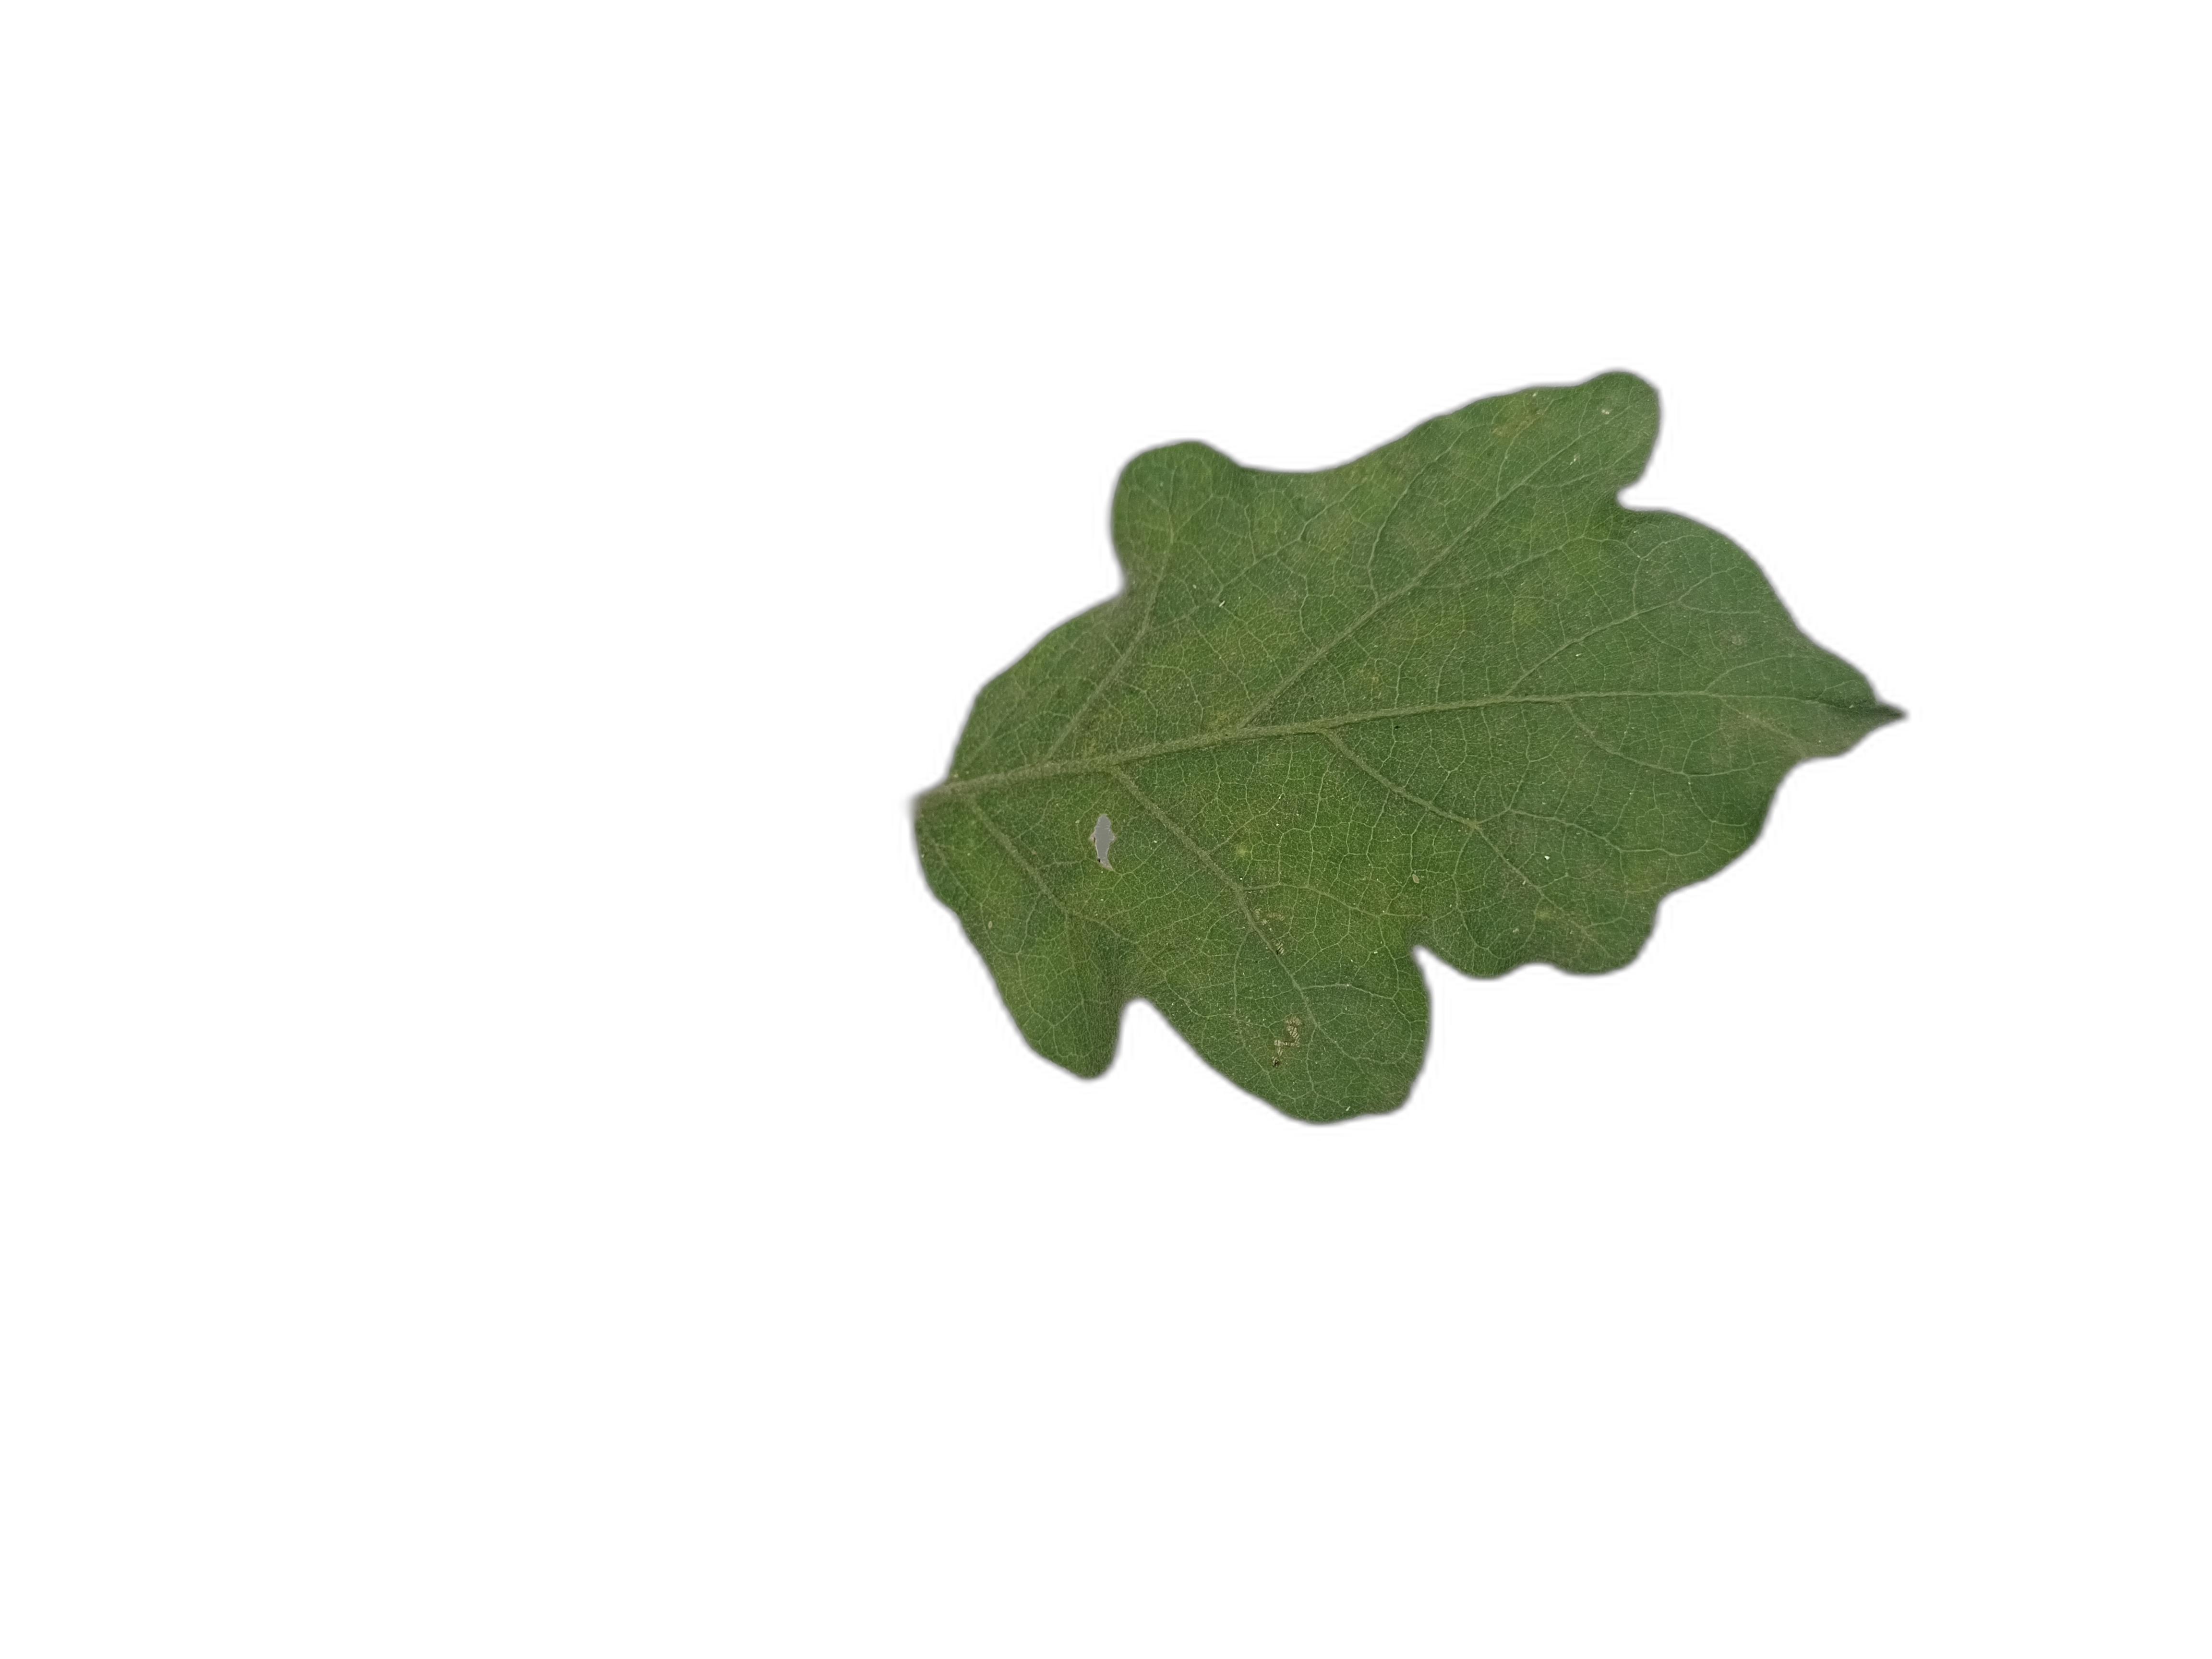
Label: Healthy Leaf